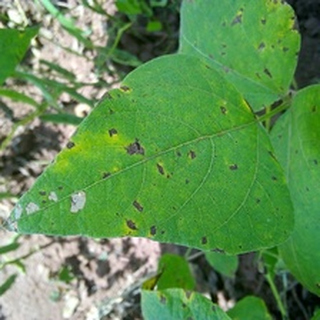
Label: bean_angular_leaf_spot